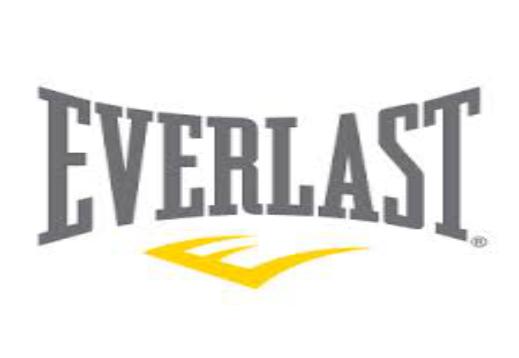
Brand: Everlast
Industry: Clothes